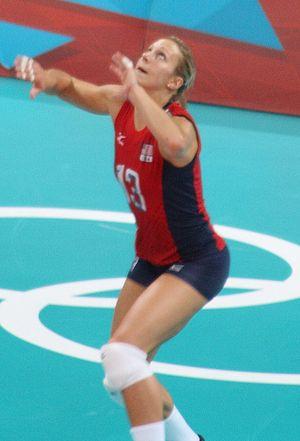
L'équipe des États-Unis de volley-ball féminin est composée des meilleures joueuses américaines sélectionnées par la Fédération Américaine de Volleyball. Elle est actuellement classée au 3ᵉ rang de la FIVB au 21 octobre 2018.
Christa Harmotto est une joueuse de volley-ball américaine née le 12 octobre 1986 à Sewickley. Elle mesure 1,88 m et joue au poste de centrale. Elle totalise 124 sélections en équipe des États-Unis.